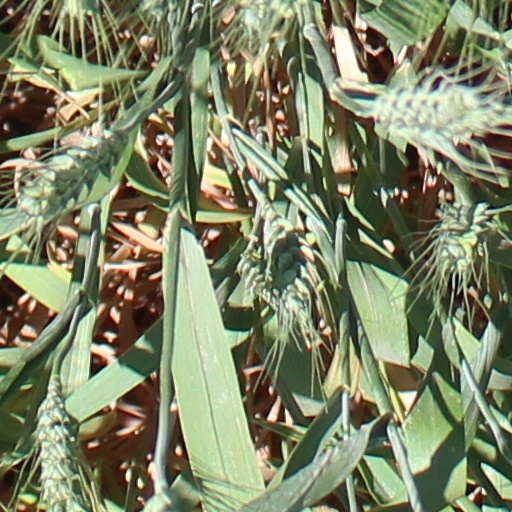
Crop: wheat